The Man Behind the Plough

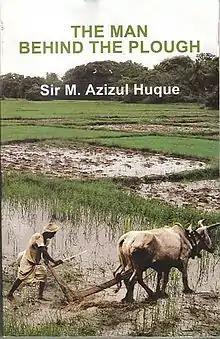

The Man Behind the Plough is a wide-ranging, in-depth and moving study of the endemic problems and tragic suffering of the peasants of the undivided Bengal. In order to go into the roots of these problems, the author Sir M. Azizul Haque examines the land system introduced by the Permanent Settlement (1793), contrasts it with what prevailed during the Mughal era and throws light on how the zamindars’ lobby distorted the original intention of the regulations of 1793 with disastrous consequences. The author has made use of extensive facts, archival material and statistics to establish his interpretations and conclusions. It is a research work of very high quality, and may be regarded as what is now called an interdisciplinary work. The author put in ten years of labour of love, albeit very hard labour, to produce the book, which aims to look into the problems of agriculture “from the point of view of the peasant”.